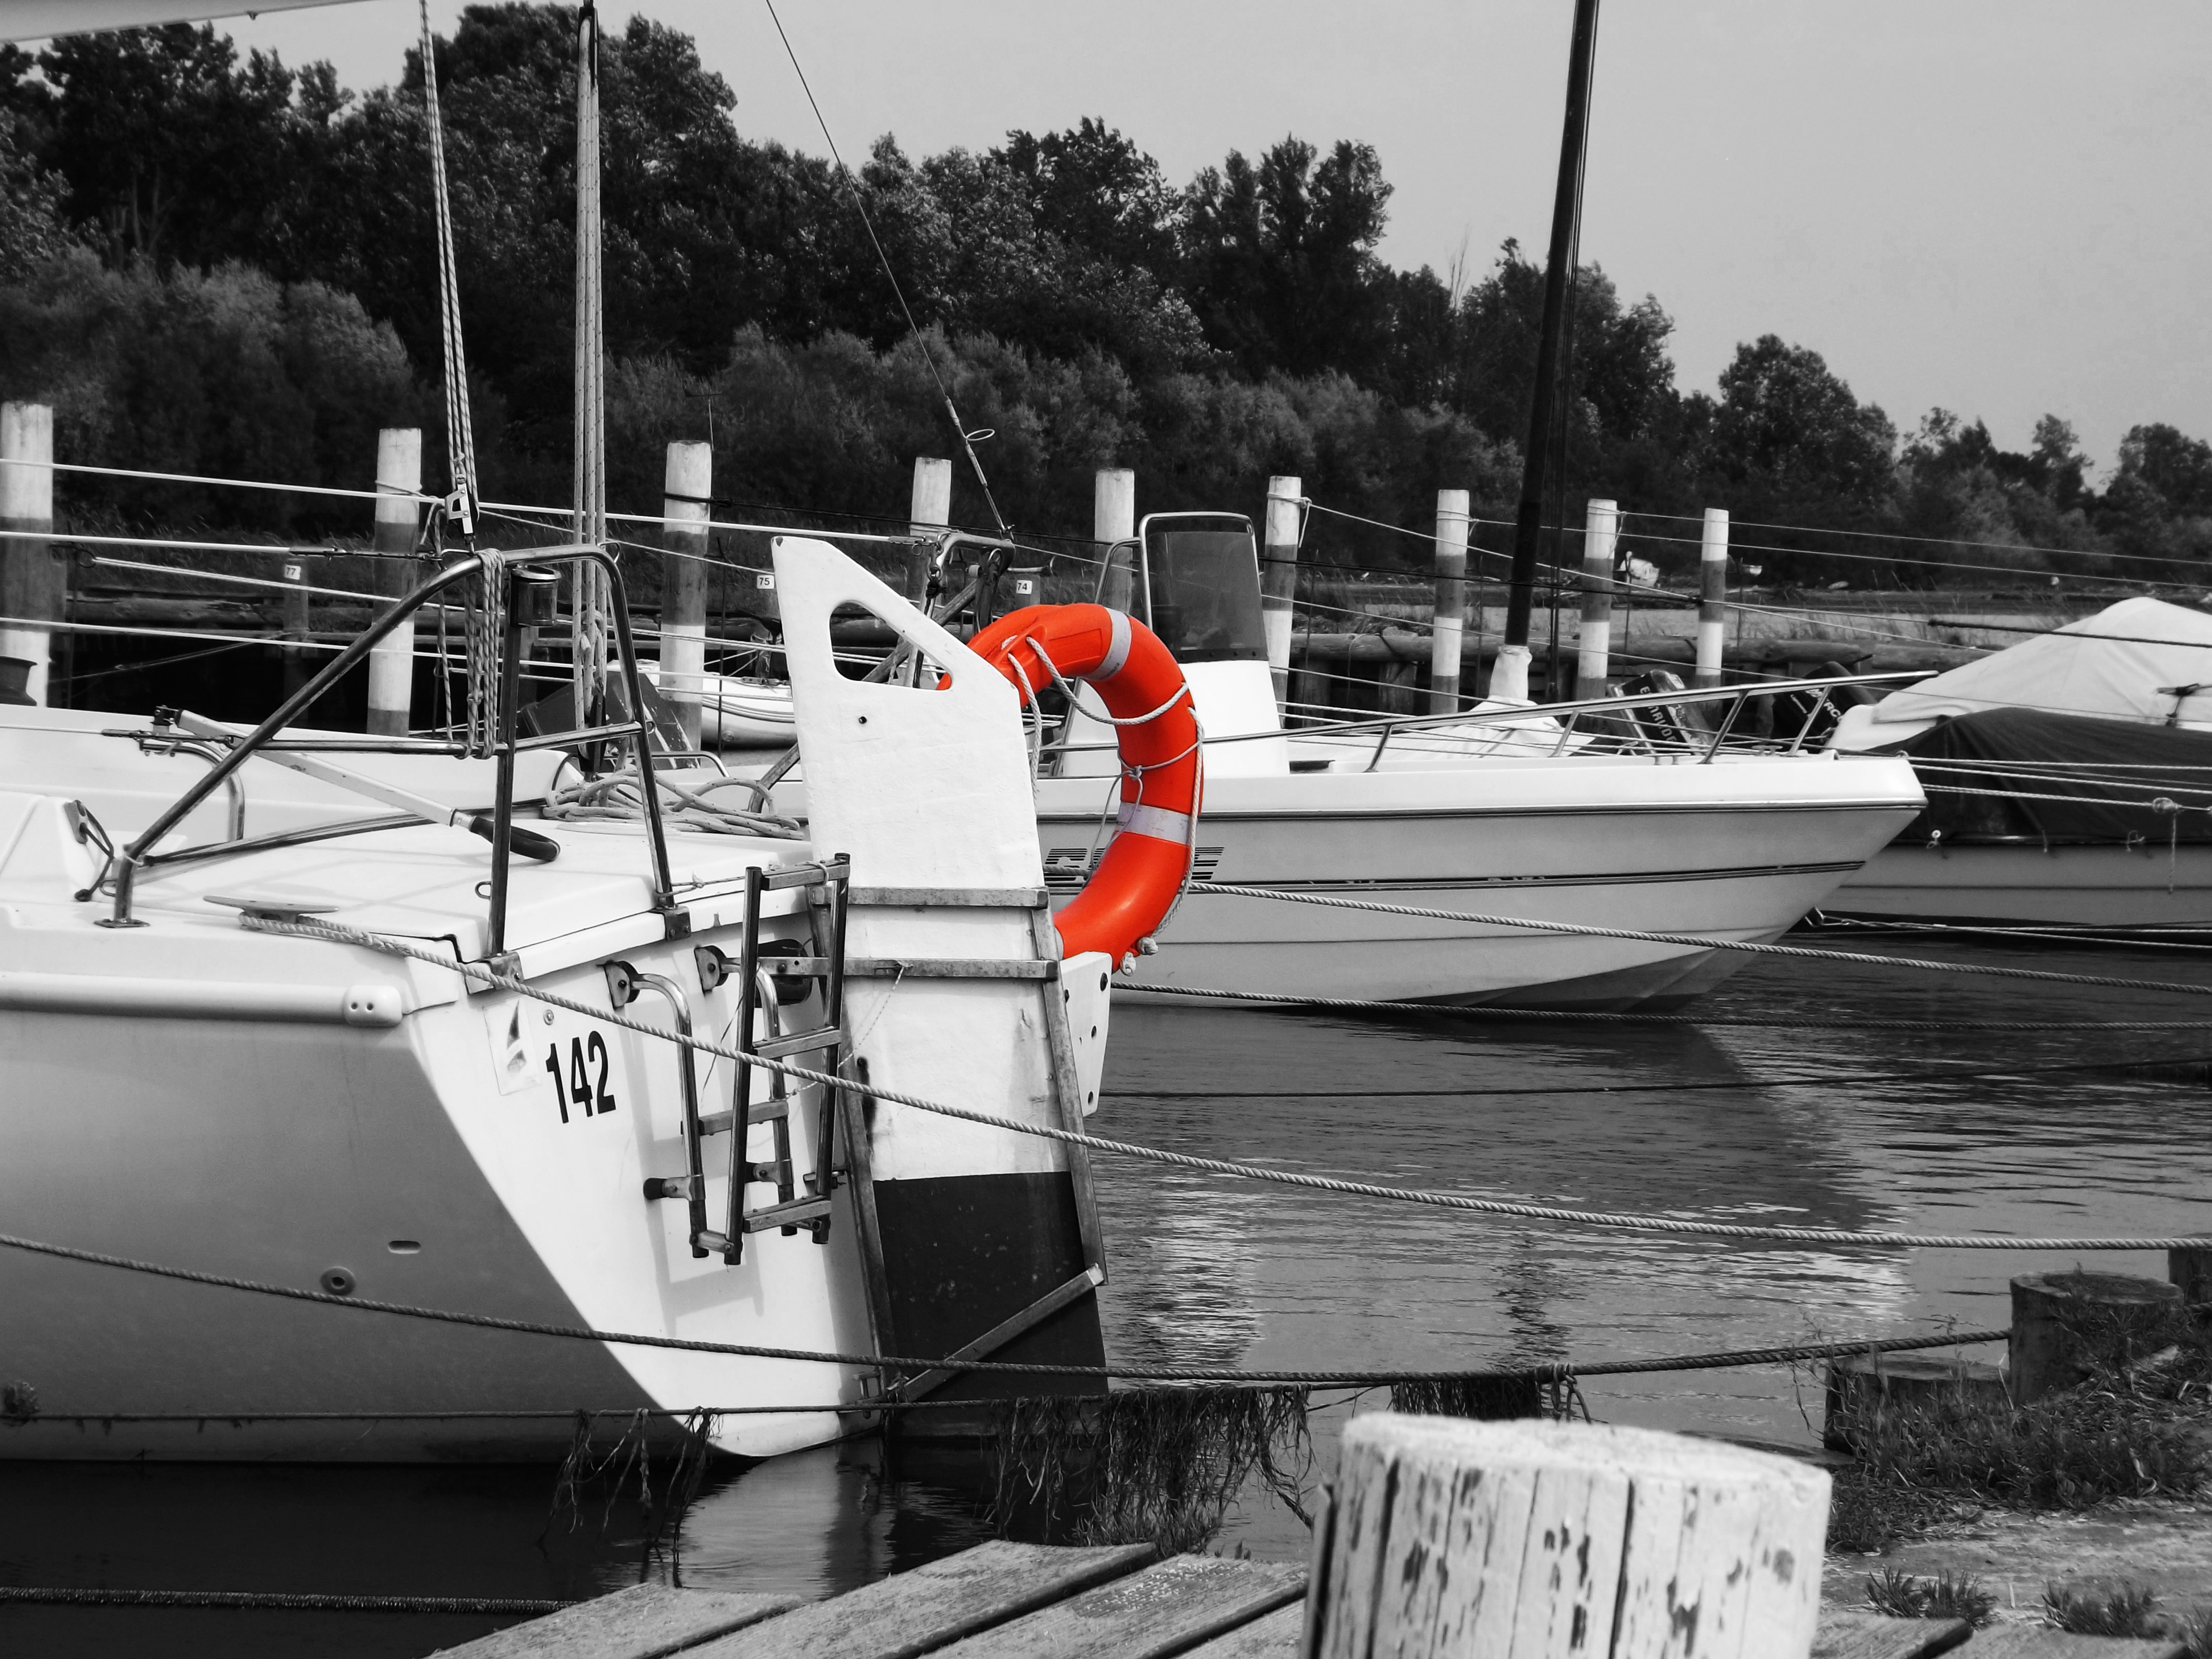
sea, dock, black and white, boat, vehicle, mast, harbor, marina, monochrome, sailboat, motorboat, watercraft, porto, fishing vessel, lifebelt, monochrome photography, skiff